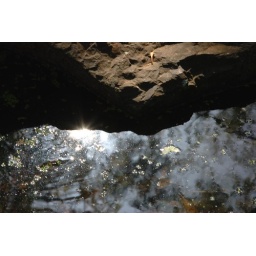
The afternoon sun seems to peek around the rock edge of the water pond within the Redcliffe Botantical Gardens.